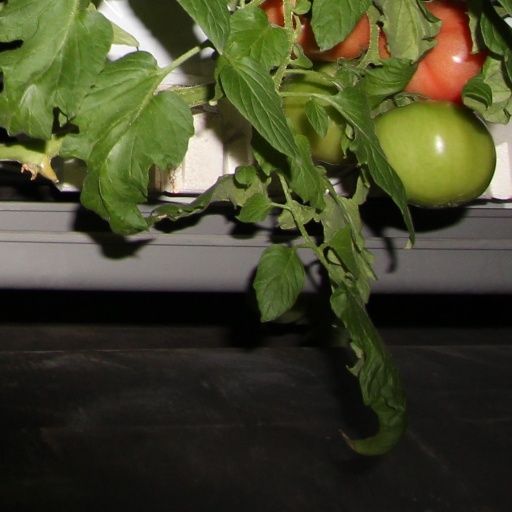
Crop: tomato